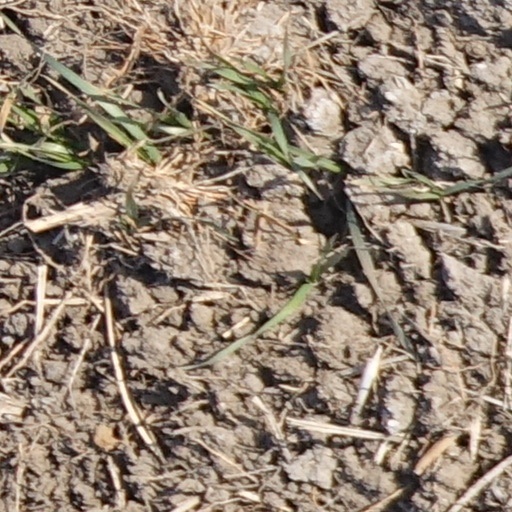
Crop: wheat